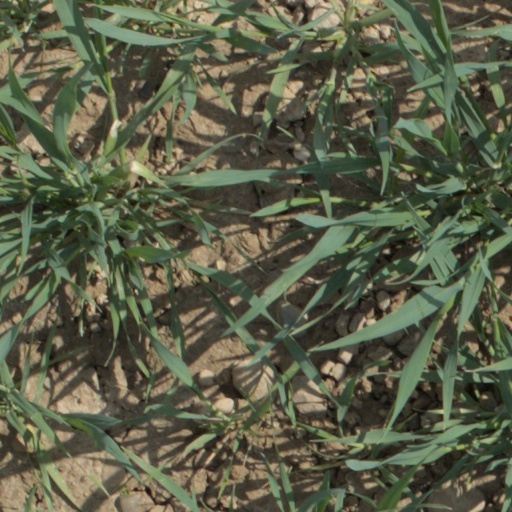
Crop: wheat